Jan Hejda

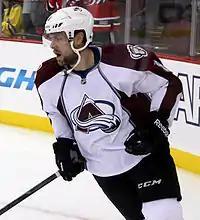
Hejda during his tenure with the Avalanche in November 2014.

On the first day of free agency prior to the 2011–12 season, Hejda's emergence as a stay-at-home defenseman was rewarded when he was promptly signed to a four-year, $15 million contract with the Colorado Avalanche on July 1, 2011. Hejda made his Avalanche debut on opening night in a 3–0 defeat to the Detroit Red Wings on October 8, 2011. He instantly established himself within the Avalanche blueline, playing in 81 games and leading all Avalanche players in ice time throughout the season. He tied first amongst the defenseman with 5 goals and featured in his 400th career NHL game against the Winnipeg Jets on February 19, 2012.